Photo-oxidation of polymers

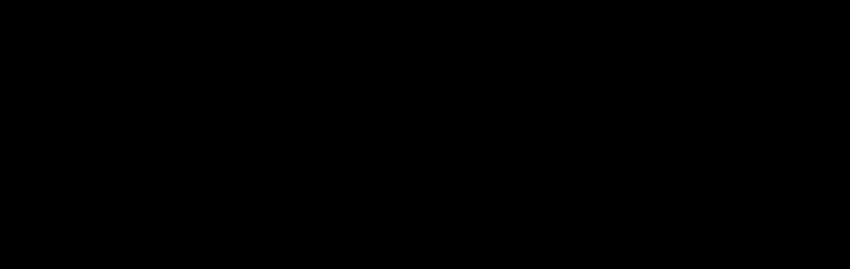
Photo-oxidation of PVC. Fate of the α-chloro-alkoxyl radical (clockwise from top): Beta scission to give either an acid chloride or ketone. Dimerization to give a peroxide cross-link. Hydrogen abstraction followed by loss of HCl to form a ketone.

Pure organochlorides like polyvinyl chloride (PVC) do not absorb any light above 220 nm. The initiation of photo-oxidation is instead caused by various irregularities in the polymer chain, such as structural defects as well as hydroperoxides, carbonyl groups, and double bonds.